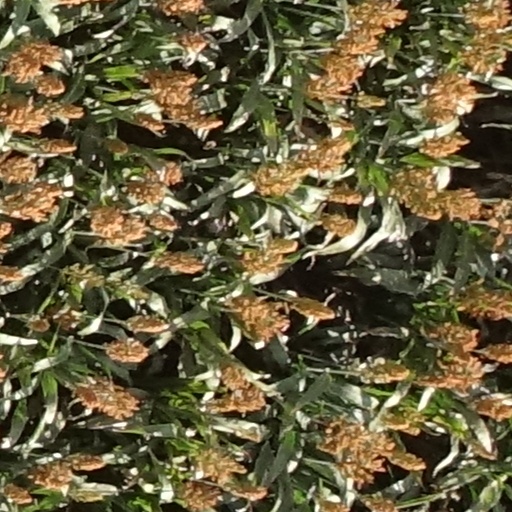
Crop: sorghum